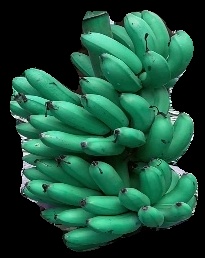
Variety: rasbale
Grade: grade1